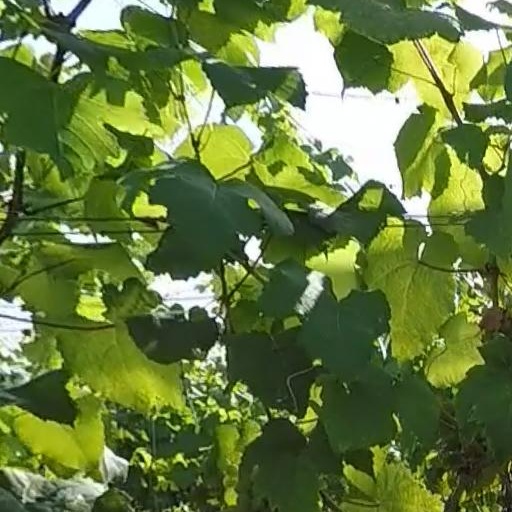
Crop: grape